Preludes (Dragonlance series)

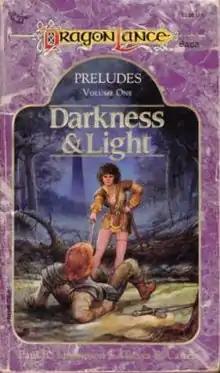
First edition

Preludes is a series of novels comprising two trilogies set in the Dragonlance world of the "Dungeons & Dragons" fantasy role-playing game.